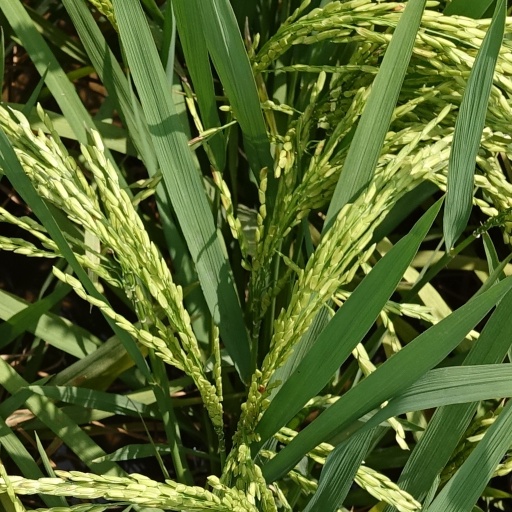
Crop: rice